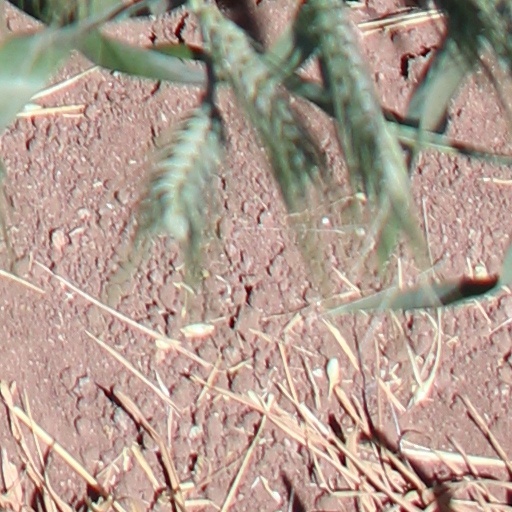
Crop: wheat